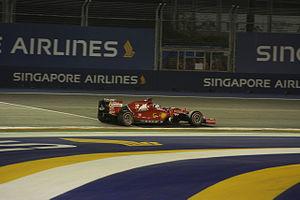
Le Grand Prix automobile de Singapour 2015, disputé le 20 septembre 2015 sur le Circuit urbain de Singapour, est la 929ᵉ épreuve du championnat du monde de Formule 1 courue depuis 1950. Il s'agit de la huitième édition du Grand Prix de Singapour comptant pour le championnat du monde de Formule 1, et de la treizième manche du championnat 2015. Il présente la particularité depuis sa première édition en 2008 de se disputer en nocturne.
Le championnat du monde de Formule 1 2015, 66ᵉ édition du championnat du monde de Formule 1 comporte dix-neuf Grands Prix. Il débute le 15 mars 2015 à Melbourne en Australie et s'achève le 29 novembre 2015 à Abou Dabi aux Émirats arabes unis.